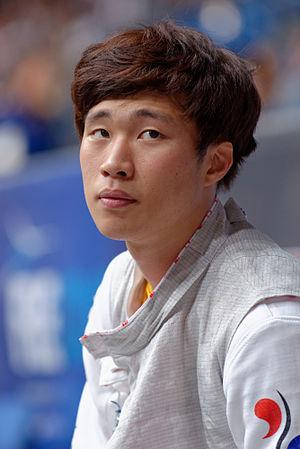
Le Coréen Kim Min-kyu lors de l'épreuve de fleuret masculin par équipes aux championnats du monde d'escrime 2013 au Syma Hall à Budapest, le 12 août 2013.